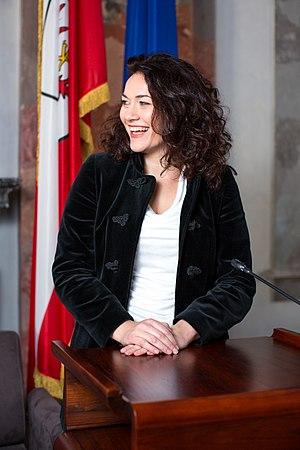
Les Verts - L'Alternative verte est un parti politique écologiste autrichien.